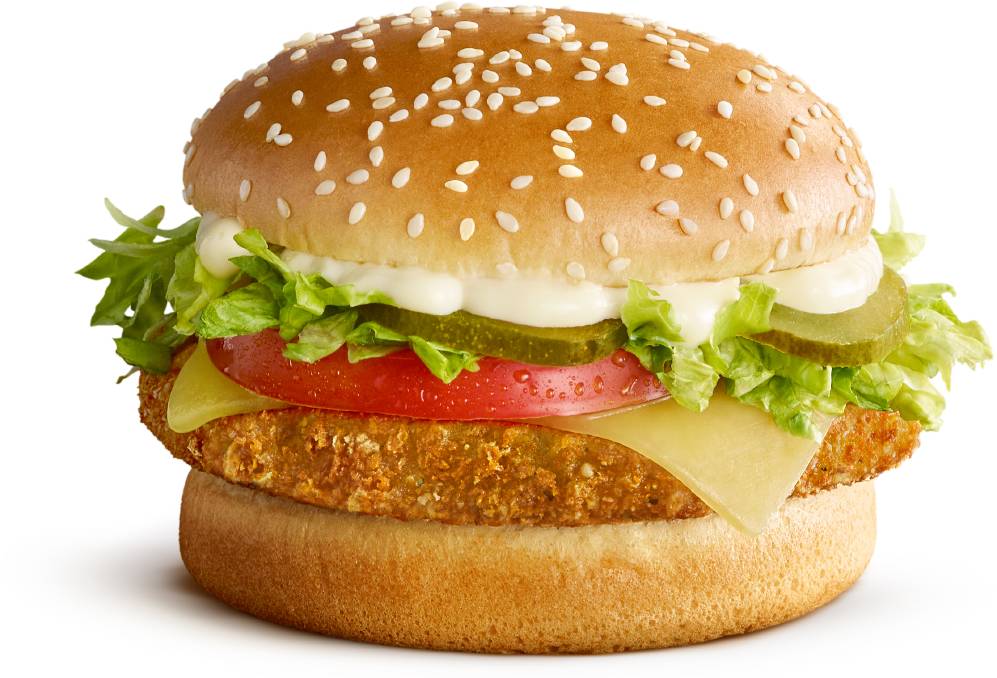
Dish: burger